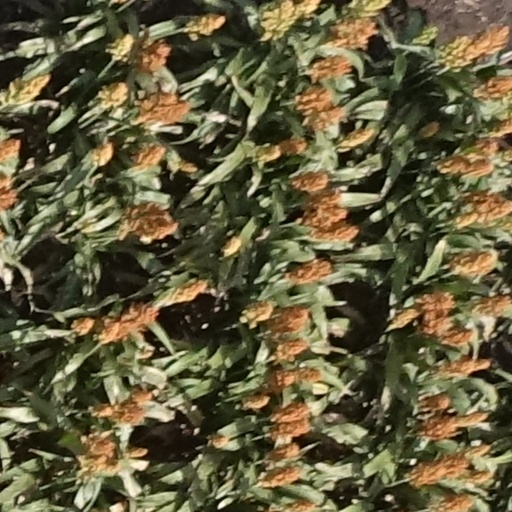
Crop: sorghum